A Bronx Tale

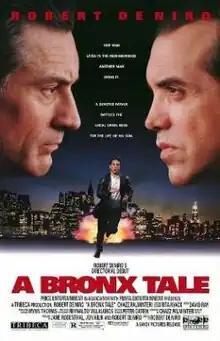
Theatrical release poster

A Bronx Tale is a 1993 American coming-of-age crime drama film directed by and starring Robert De Niro in his directorial debut and produced by Jane Rosenthal, adapted from Chazz Palminteri's 1989 one-man play. It tells the coming-of-age story of an Italian-American boy, Calogero, who, after encountering a local Mafia boss, is torn between the temptations of organized crime and the values of his honest, hardworking father, as well as racial tensions in his community. The Broadway production was converted to film with limited changes.